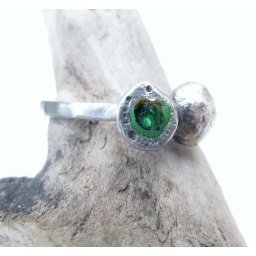
I got rid of squidwad ;) the little glowy thing is a chip of silver under the green glass.